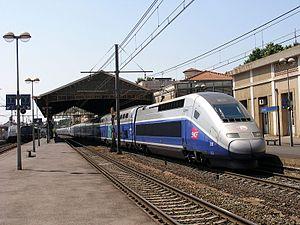
La gare de Béziers est une gare ferroviaire française des lignes : de Bordeaux-Saint-Jean à Sète-Ville et de Béziers à Neussargues. Elle est située sur le territoire de la commune de Béziers, dans le département de l'Hérault en région Occitanie.